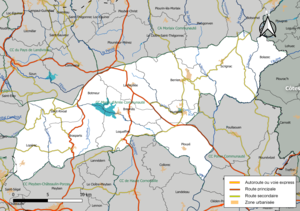
Carte géographique de la Communauté de communes Monts d'Arrée Communauté, département du Finistère, France. Composition au 1er janvier 2019.
Monts d'Arrée Communauté est une communauté de communes française, créée au 1ᵉʳ janvier 2017 et située dans le département du Finistère, en région Bretagne.